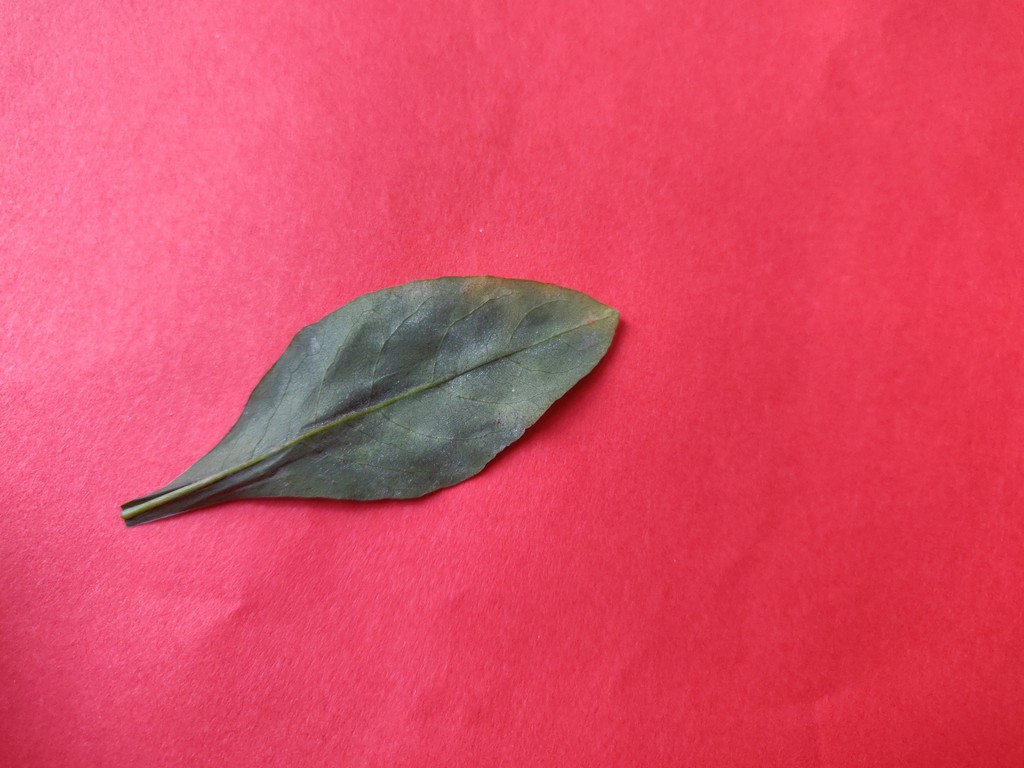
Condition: Unhealthy
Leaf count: single
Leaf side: back